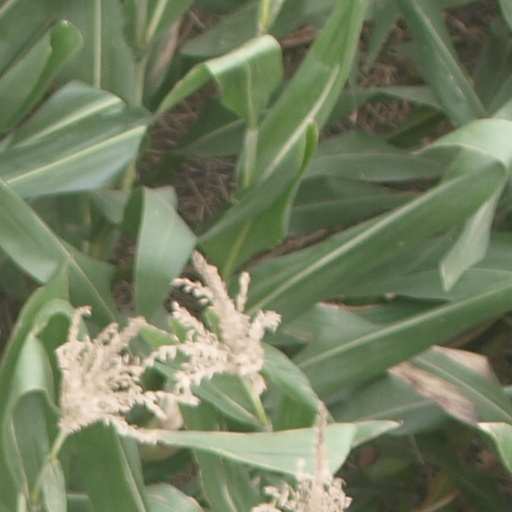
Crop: maize; corn